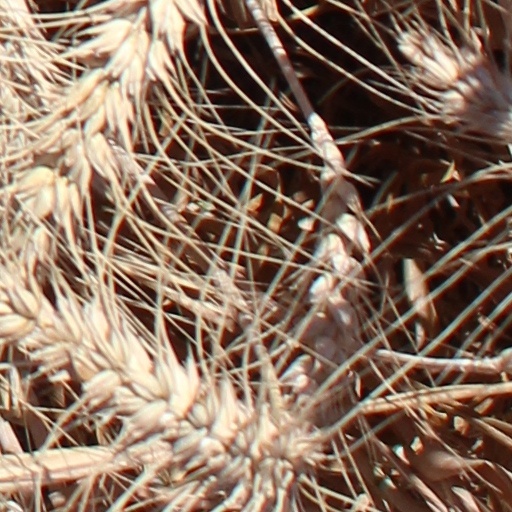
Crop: wheat